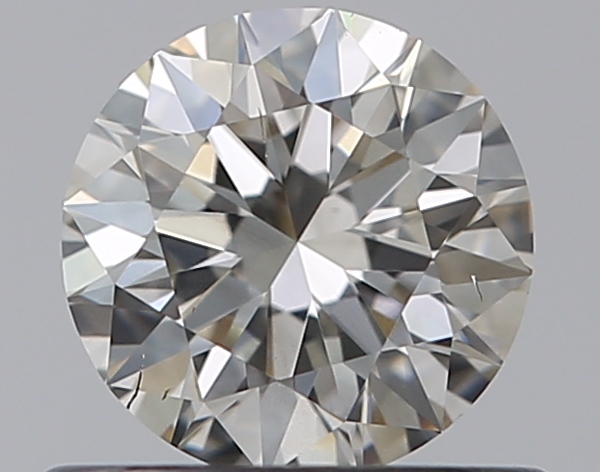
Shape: round
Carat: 0.5
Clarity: SI1
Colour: J
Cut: EX
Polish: EX
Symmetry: VG
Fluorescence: N
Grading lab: GIA
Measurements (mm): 5.06 x 5.1 x 3.15